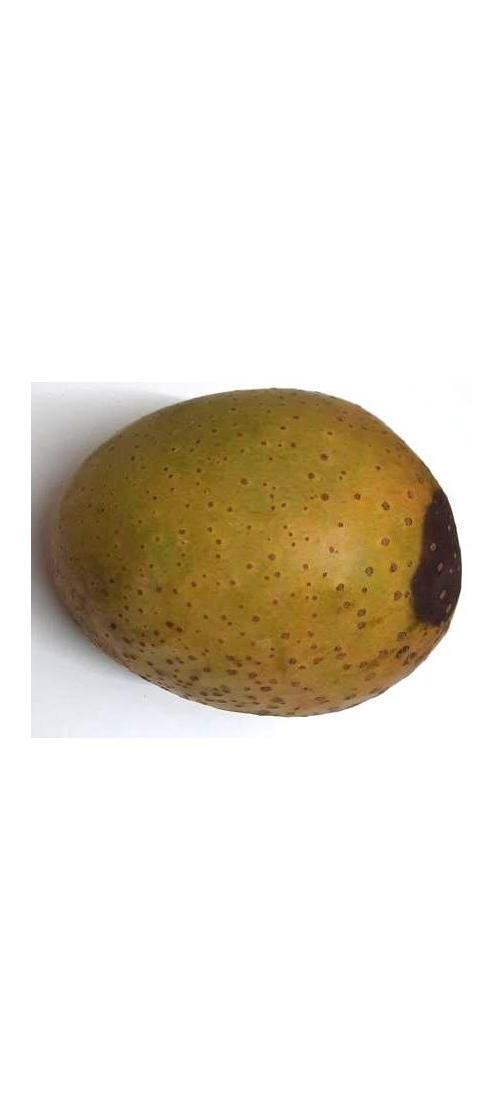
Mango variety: Gourmoti